Phillips Talbot

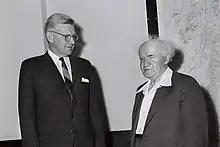
Phillips Talbot, United States Assistant Secretary of State for Near Eastern and South Asian affairs, meeting Israel's PM David Ben-Gurion in Jerusalem

Talbot was the United States Assistant Secretary of State for Near Eastern and South Asian affairs from 1961-65 during the Kennedy and Johnson administrations.